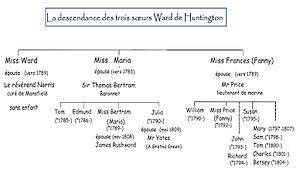
Descendance de Miss Maria Ward, devenue Lady Bertram par son mariage et de Miss Frances Ward, épouse du lieutenant d'infanterie de marine sans fortune Price"
Mansfield Park est un roman de la femme de lettres anglaise Jane Austen paru en 1814, le premier entièrement écrit dans ses années de maturité, puisqu'elle y a travaillé durant l'année 1813. Souvent considéré comme le plus expérimental de tous ses écrits, il est d'un abord plus difficile que les autres et son personnage principal, la timide et silencieuse Fanny Price, est une héroïne paradoxale, qui séduit difficilement le lecteur. Cependant Mansfield Park remporte un succès incontestable, puisque tout le tirage est épuisé en à peine six mois et apporte à son auteur les gains les plus importants qu'elle ait tirés jusque-là d'une seule publication.